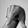
ASL letter: Q